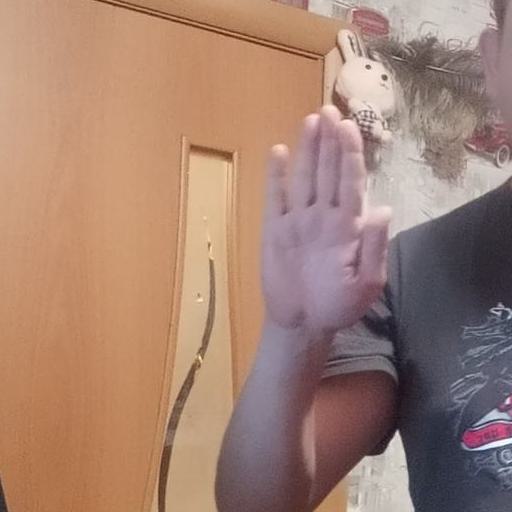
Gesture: stop